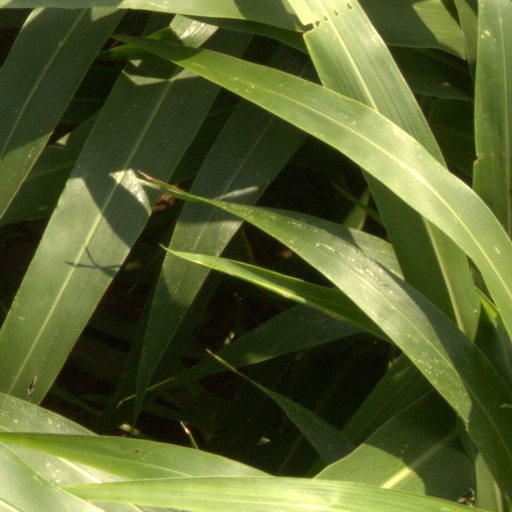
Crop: sorghum